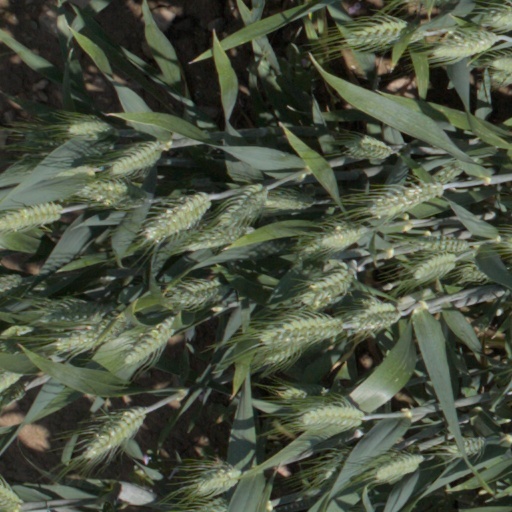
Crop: wheat